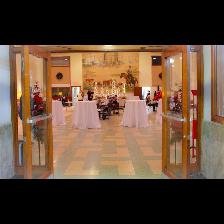
Label: Human